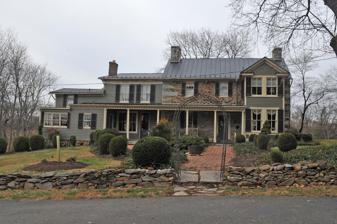
Building: Sunnyside Farm (Hamilton, Virginia)
Country: United States of America
Year built: 1815
Historic house in Virginia, United States United States historic place Sunnyside Farm U.S. National Register of Historic Places Virginia Landmarks Register Show map of Northern Virginia Show map of Virginia Show map of the United States Location South side of VA Business Route 7, 1,150 feet (350 m) east of the junction with VA 287, Hamilton, Virginia Coordinates 39°07′54″N 77°41′15″W / 39.13167°N 77.68750°W / 39.13167; -77.68750 Area 35 acres (14 ha) Built c. 1815 ( 1815 ) Architectural style Early Republic NRHP reference No. 94000989 VLR No. 053-0304 Significant dates Added to NRHP August 16, 1994 Designated VLR June 15, 1994 Sunnyside Farm is a historic home and farm located near Hamilton , Loudoun County, Virginia . The original section of the house was built about 1815, and is a two-story, three-bay, vernacular Federal style dwelling. There are several frame additions built from c. 1855–1860 up through the 20th century. Also on the property are the contributing brick barn with diamond-patterned ventilation holes (c. 1813), two-story springhouse (c. 1813), a wide loafing shed , a large corncrib , and two-car garage (c. 1948). It was listed on the National Register of Historic Places in 1994. References